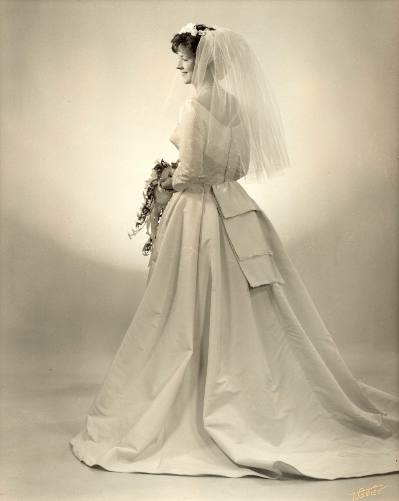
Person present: Yes